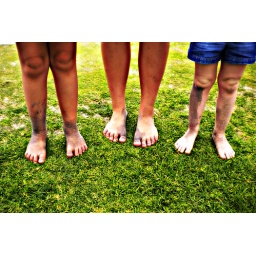
sandy kids in ocean beach